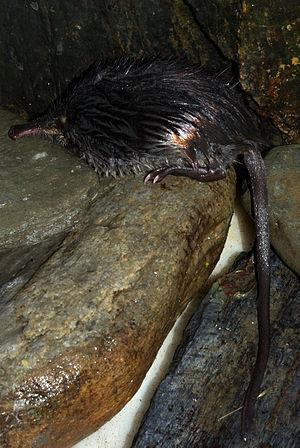
Desman des Pyrénées (Galemys pyrenaicus). Rivière Santa Eulalia. Santa Eulalia de Cabrera, province de León (Espagne).
Cette liste commentée recense la mammalofaune au Portugal continental. Elle répertorie les espèces de mammifères portugais actuels et celles qui ont été récemment classifiées comme éteintes. Cette liste comporte 107 espèces réparties en dix ordres et trente familles, dont une est « en danger critique d'extinction », six sont « en danger », cinq sont « vulnérables », neuf sont « quasi menacées » et dix ont des « données insuffisantes » pour être classées.
Le Desman des Pyrénées ou Rat-trompette est un mammifère de la famille des talpidés qui ne vit que dans les Pyrénées et le nord de l'Espagne et du Portugal. C'est un insectivore semi-aquatique, vivant à proximité des torrents et de mœurs essentiellement nocturnes. Il est surnommé rat à trompette à cause de la forme de son museau. Le desman ressemble anatomiquement à d'autres animaux tels que le rat, bon nageur, la taupe, équipée pour creuser la terre, ou la musaraigne au museau pointu, flairant les insectes.
Les desmans sont des mammifères soricomorphes appartenant à la famille des Talpidés. Ce sont des animaux insectivores qui ressemblent à des taupes, mais dotés d'une sorte de trompe et adaptés à la vie aquatique. Il n'en reste que deux espèces, menacées de disparition.